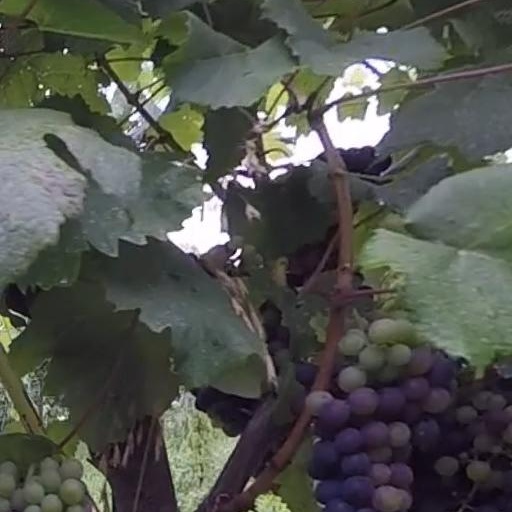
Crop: grape